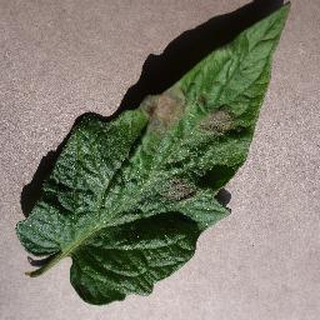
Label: tomato_late_blight